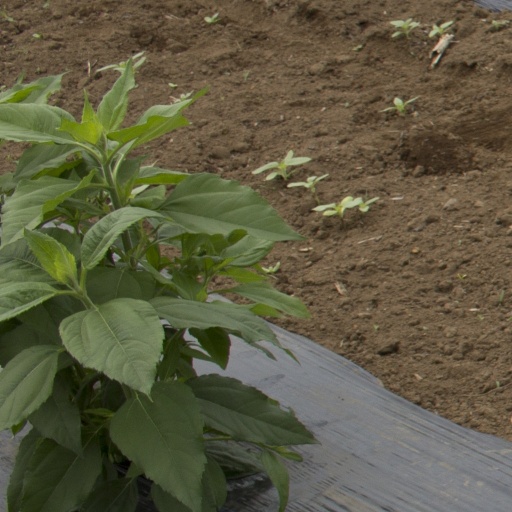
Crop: Jerusalem artichoke